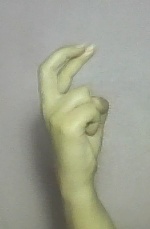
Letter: zay